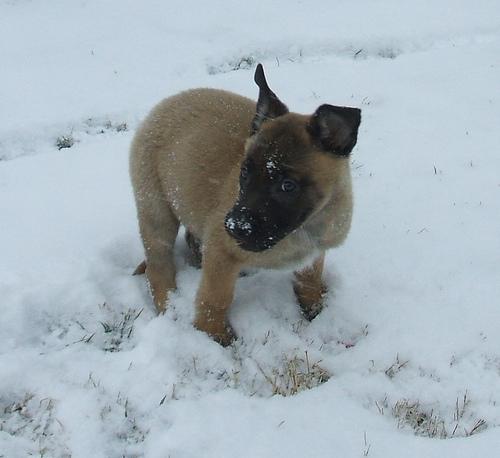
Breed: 233-n000071-malinois